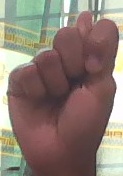
ASL sign: T